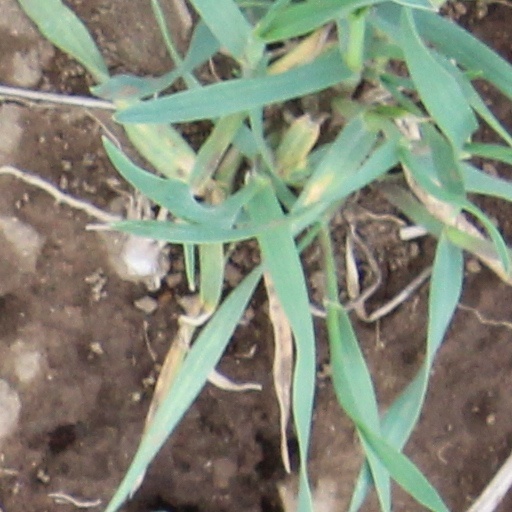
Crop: wheat